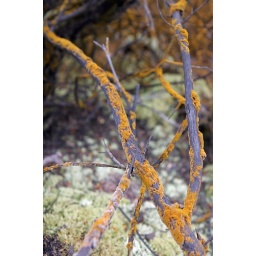
Many of the trees around Wai-o-tapu is covered in the bright orange moss.